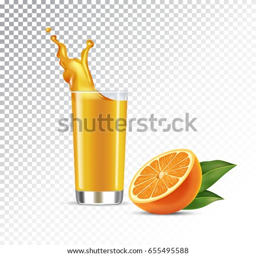
realistic illustration of orange juice in a glass .